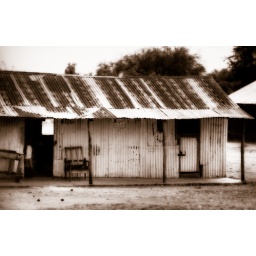
boy standing in the doorway of a roadside shack outside of kisumu, kenya